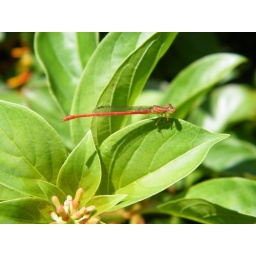
red damselfly looks especially beautiful in a green setting